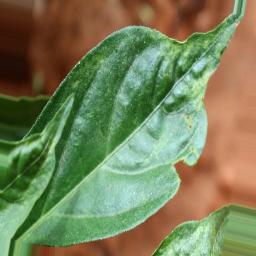
Label: mites_and_trips